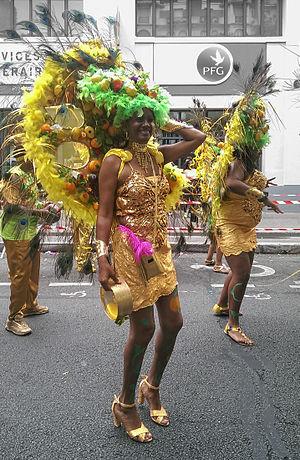
Carnaval tropical de Paris 2014 - Dans le défilé du groupe Golden Stars 114 (Guadeloupe)
Le costume est un ensemble de vêtements et d'accessoires assortis et fait pour être portés ensemble. Il peut être composé librement ou être imposé, comme dans le cas des